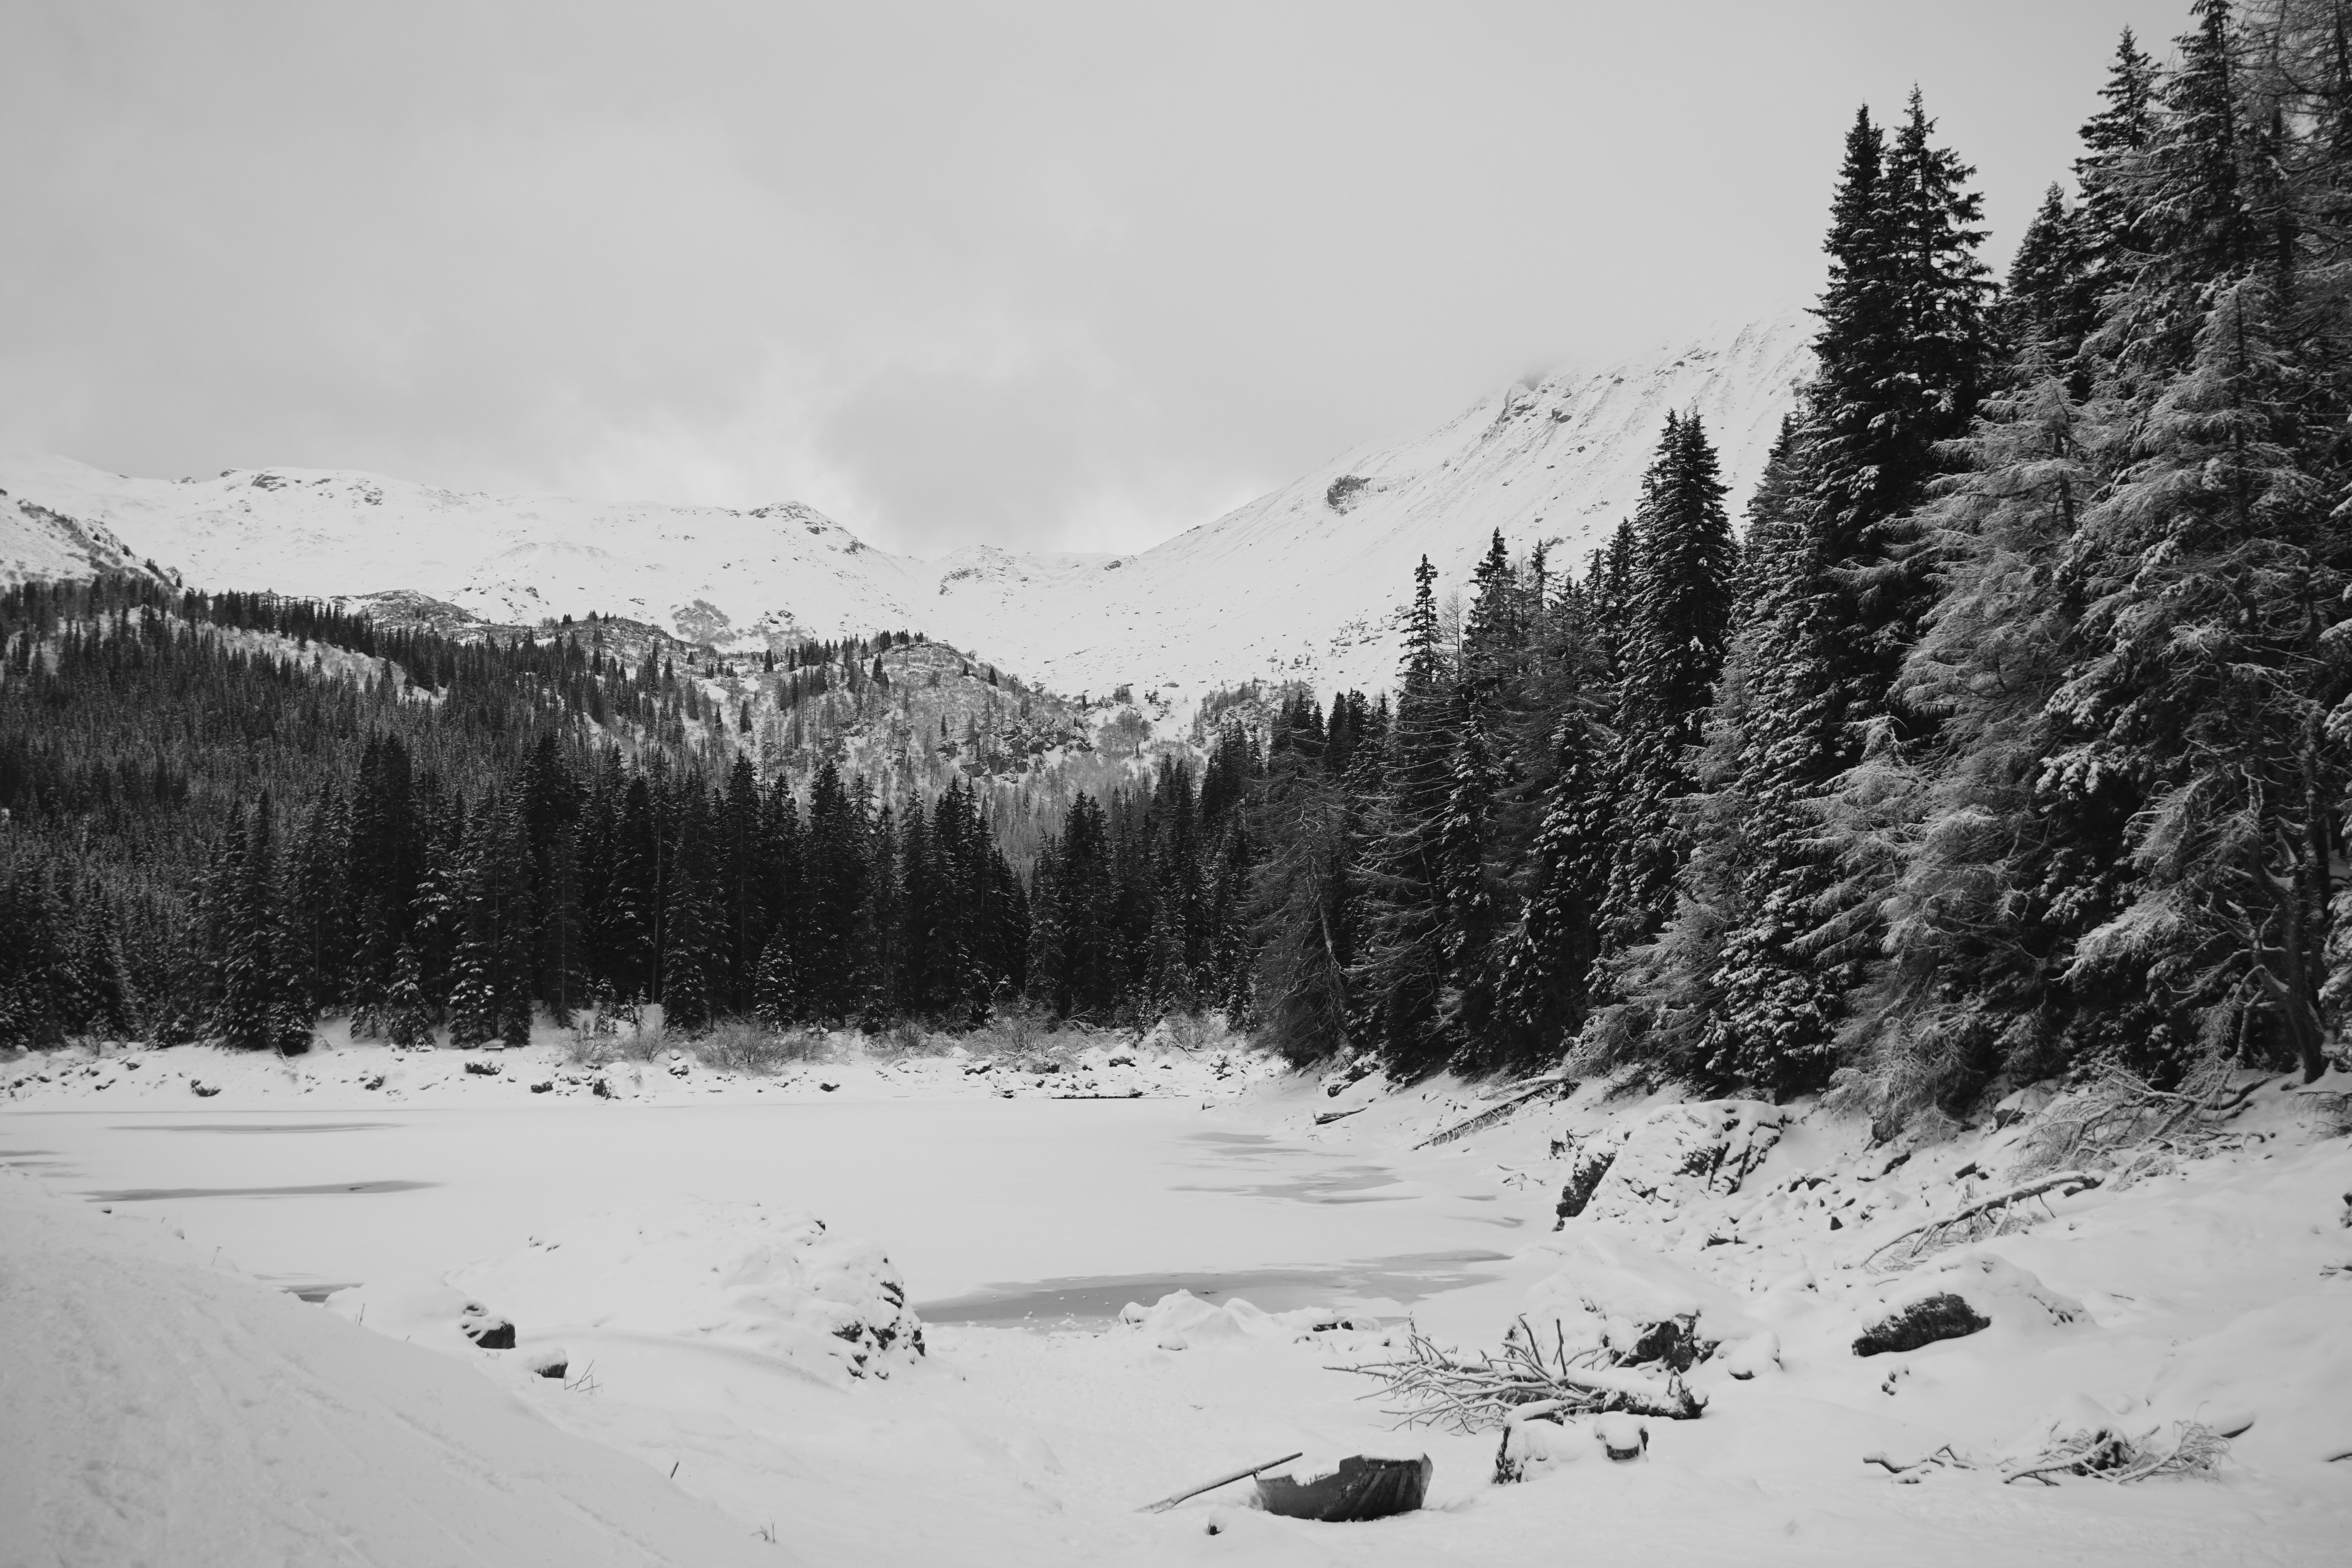
tree, forest, wilderness, mountain, snow, cold, winter, black and white, lake, mountain range, ice, weather, frozen, monochrome, season, habitat, wintry, monochrome photography, mountainous landforms, geological phenomenon